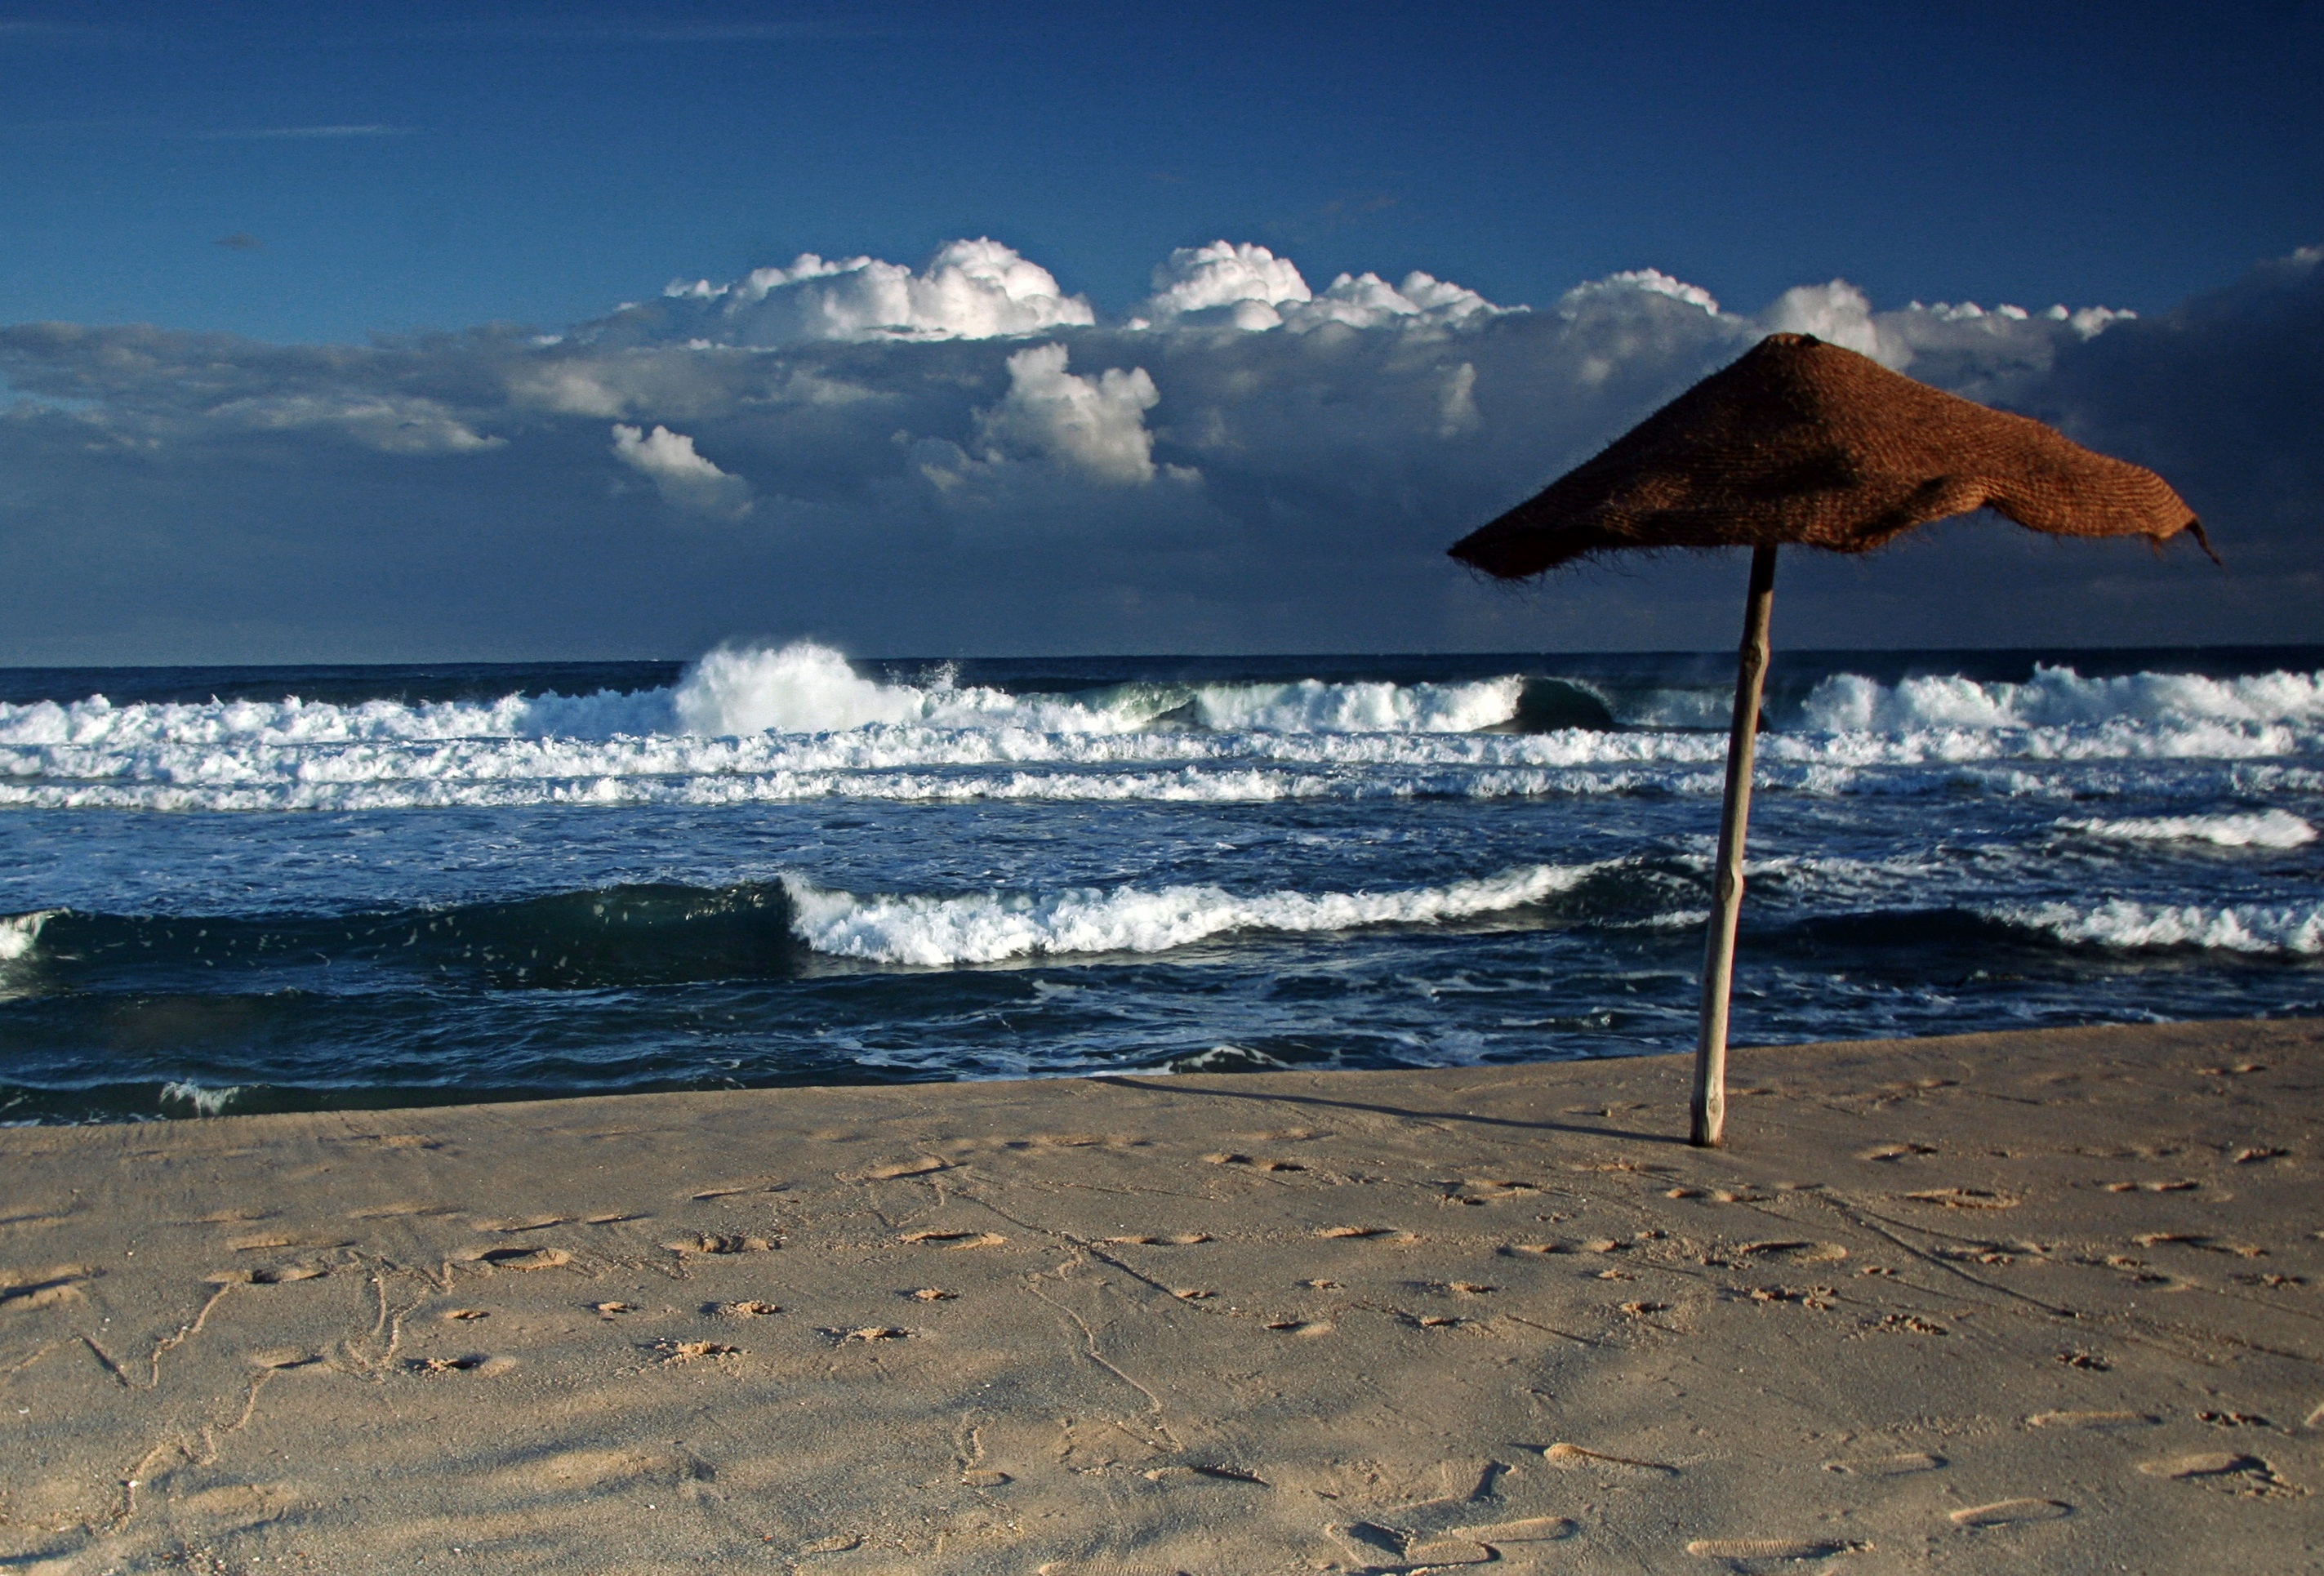
beach, sea, coast, nature, sand, ocean, horizon, cloud, sky, sunrise, sunlight, shore, wave, wind, country, summer, bay, body of water, waves, clouds, sea shore, cape, the sky, the clouds, wind wave